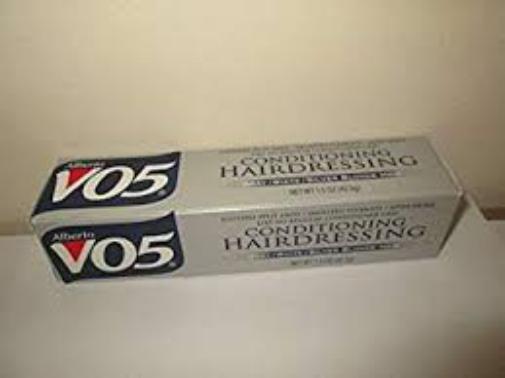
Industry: Necessities